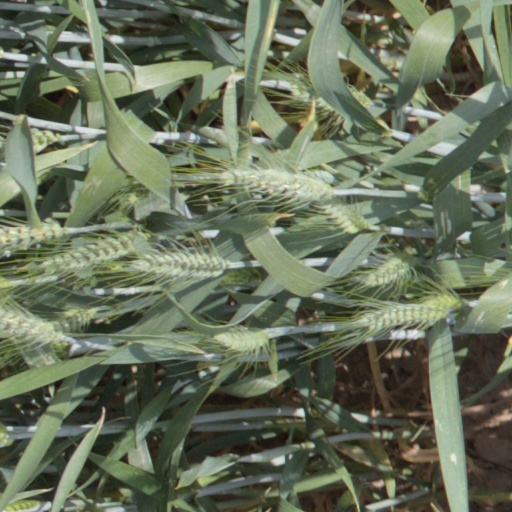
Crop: wheat